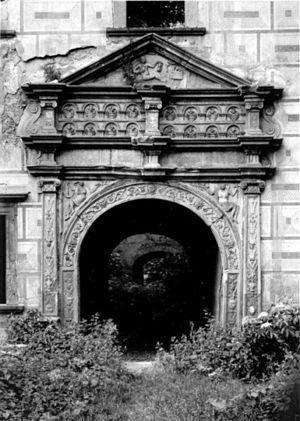
Le château de Gola Dzierżoniowska se situe dans le sud-ouest de la Pologne dans le village de Gola Dzierżoniowska qui appartient à la commune de Niemcza, dépendant du powiat de Dzierżoniów de la voïvodie de Basse-Silésie. Il se trouvait avant 1945 dans la province de Silésie allemande.